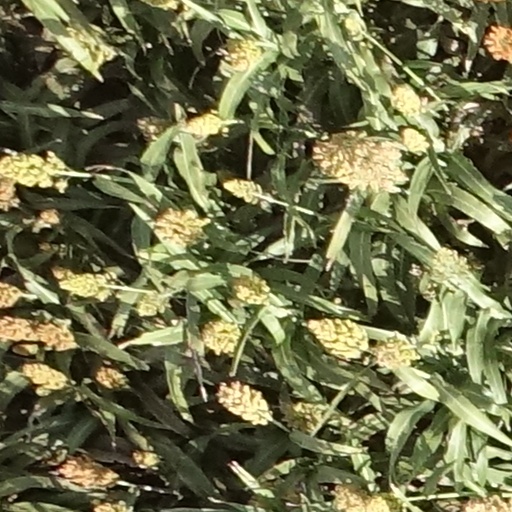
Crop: sorghum